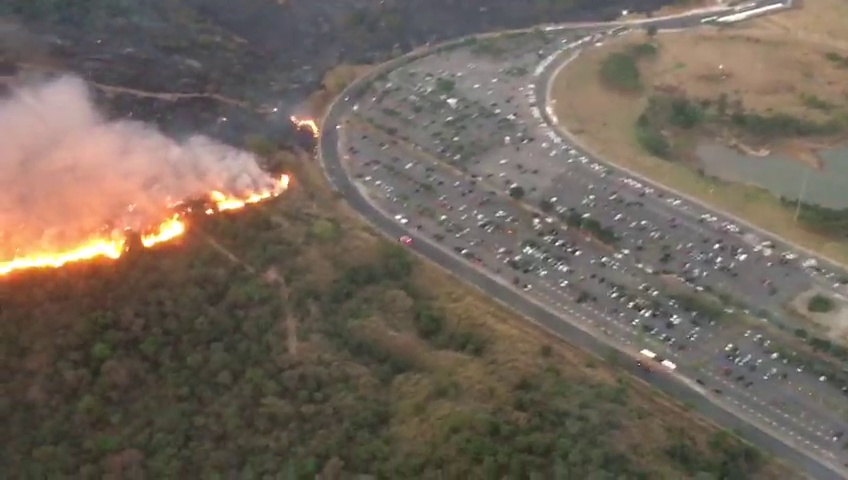
Fire: yes
Smoke: yes